House of the Tragic Poet

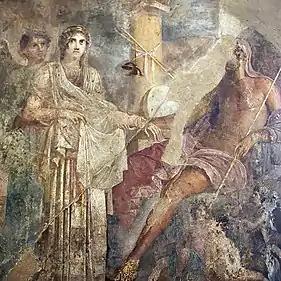
Zeus and Hera on Mount Ida

This panel depicts the gods Hypnos, Hera, and Zeus on Mt. Ida. Hypnos is presenting Hera to Zeus, who sits seated on the right side of the painting. Zeus is holding Hera by the wrist, and Hera is looking at the viewer reluctantly with her veil removed. The three young figures at the bottom right of the painting are possibly dactyli. In the background, there is a pillar with three lions perched on it. This panel is part of the collection at the Archaeological Museum in Naples, Italy.